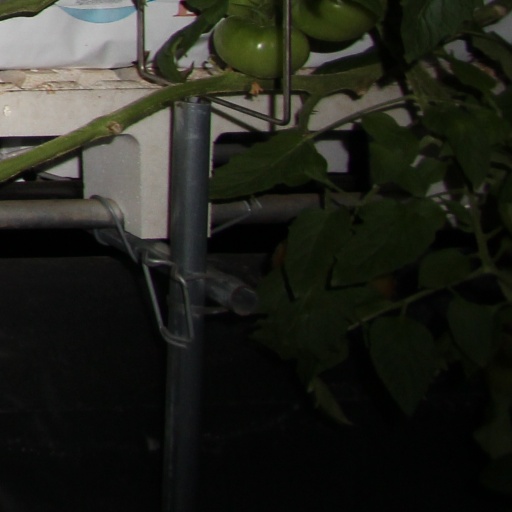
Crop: tomato